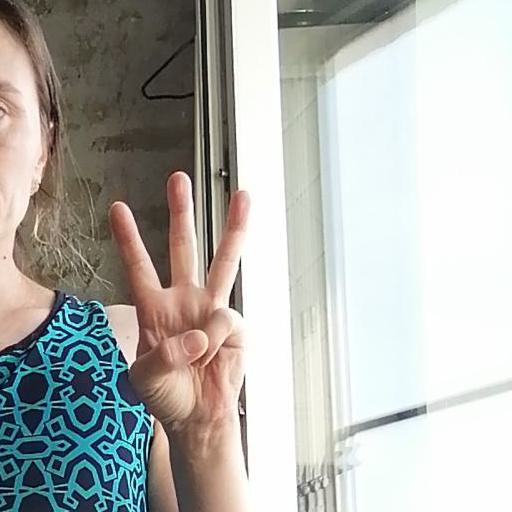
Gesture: three